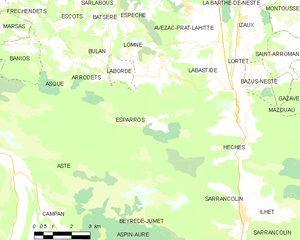
Esparros est une commune française située dans le département des Hautes-Pyrénées, en région Occitanie.